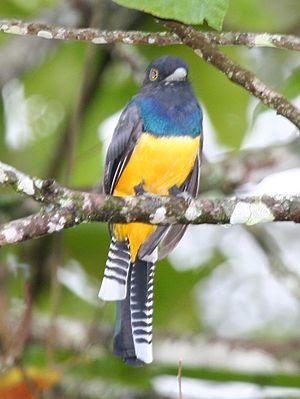
Le Trogon pattu ou Trogon à lunettes jaunes est une espèce d'oiseaux de la famille des Trogonidae.